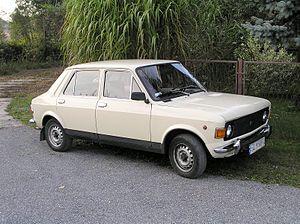
La Zastava 101 est une voiture produite par le constructeur serbe Zastava depuis le 15 octobre 1971 à la fin d'année 2008.
La Fiat 128 est une voiture produite par le constructeur italien Fiat entre 1969 et 1983 en Italie, jusqu'à la fin des années 1990 en Amérique du Sud et a été fabriquée jusqu'en 2008 en Serbie.
Zastava était une entreprise d’État yougoslave, qui regroupait plusieurs entités industrielles différentes, et qui a été transformée en holding afin de privatiser chaque branche :